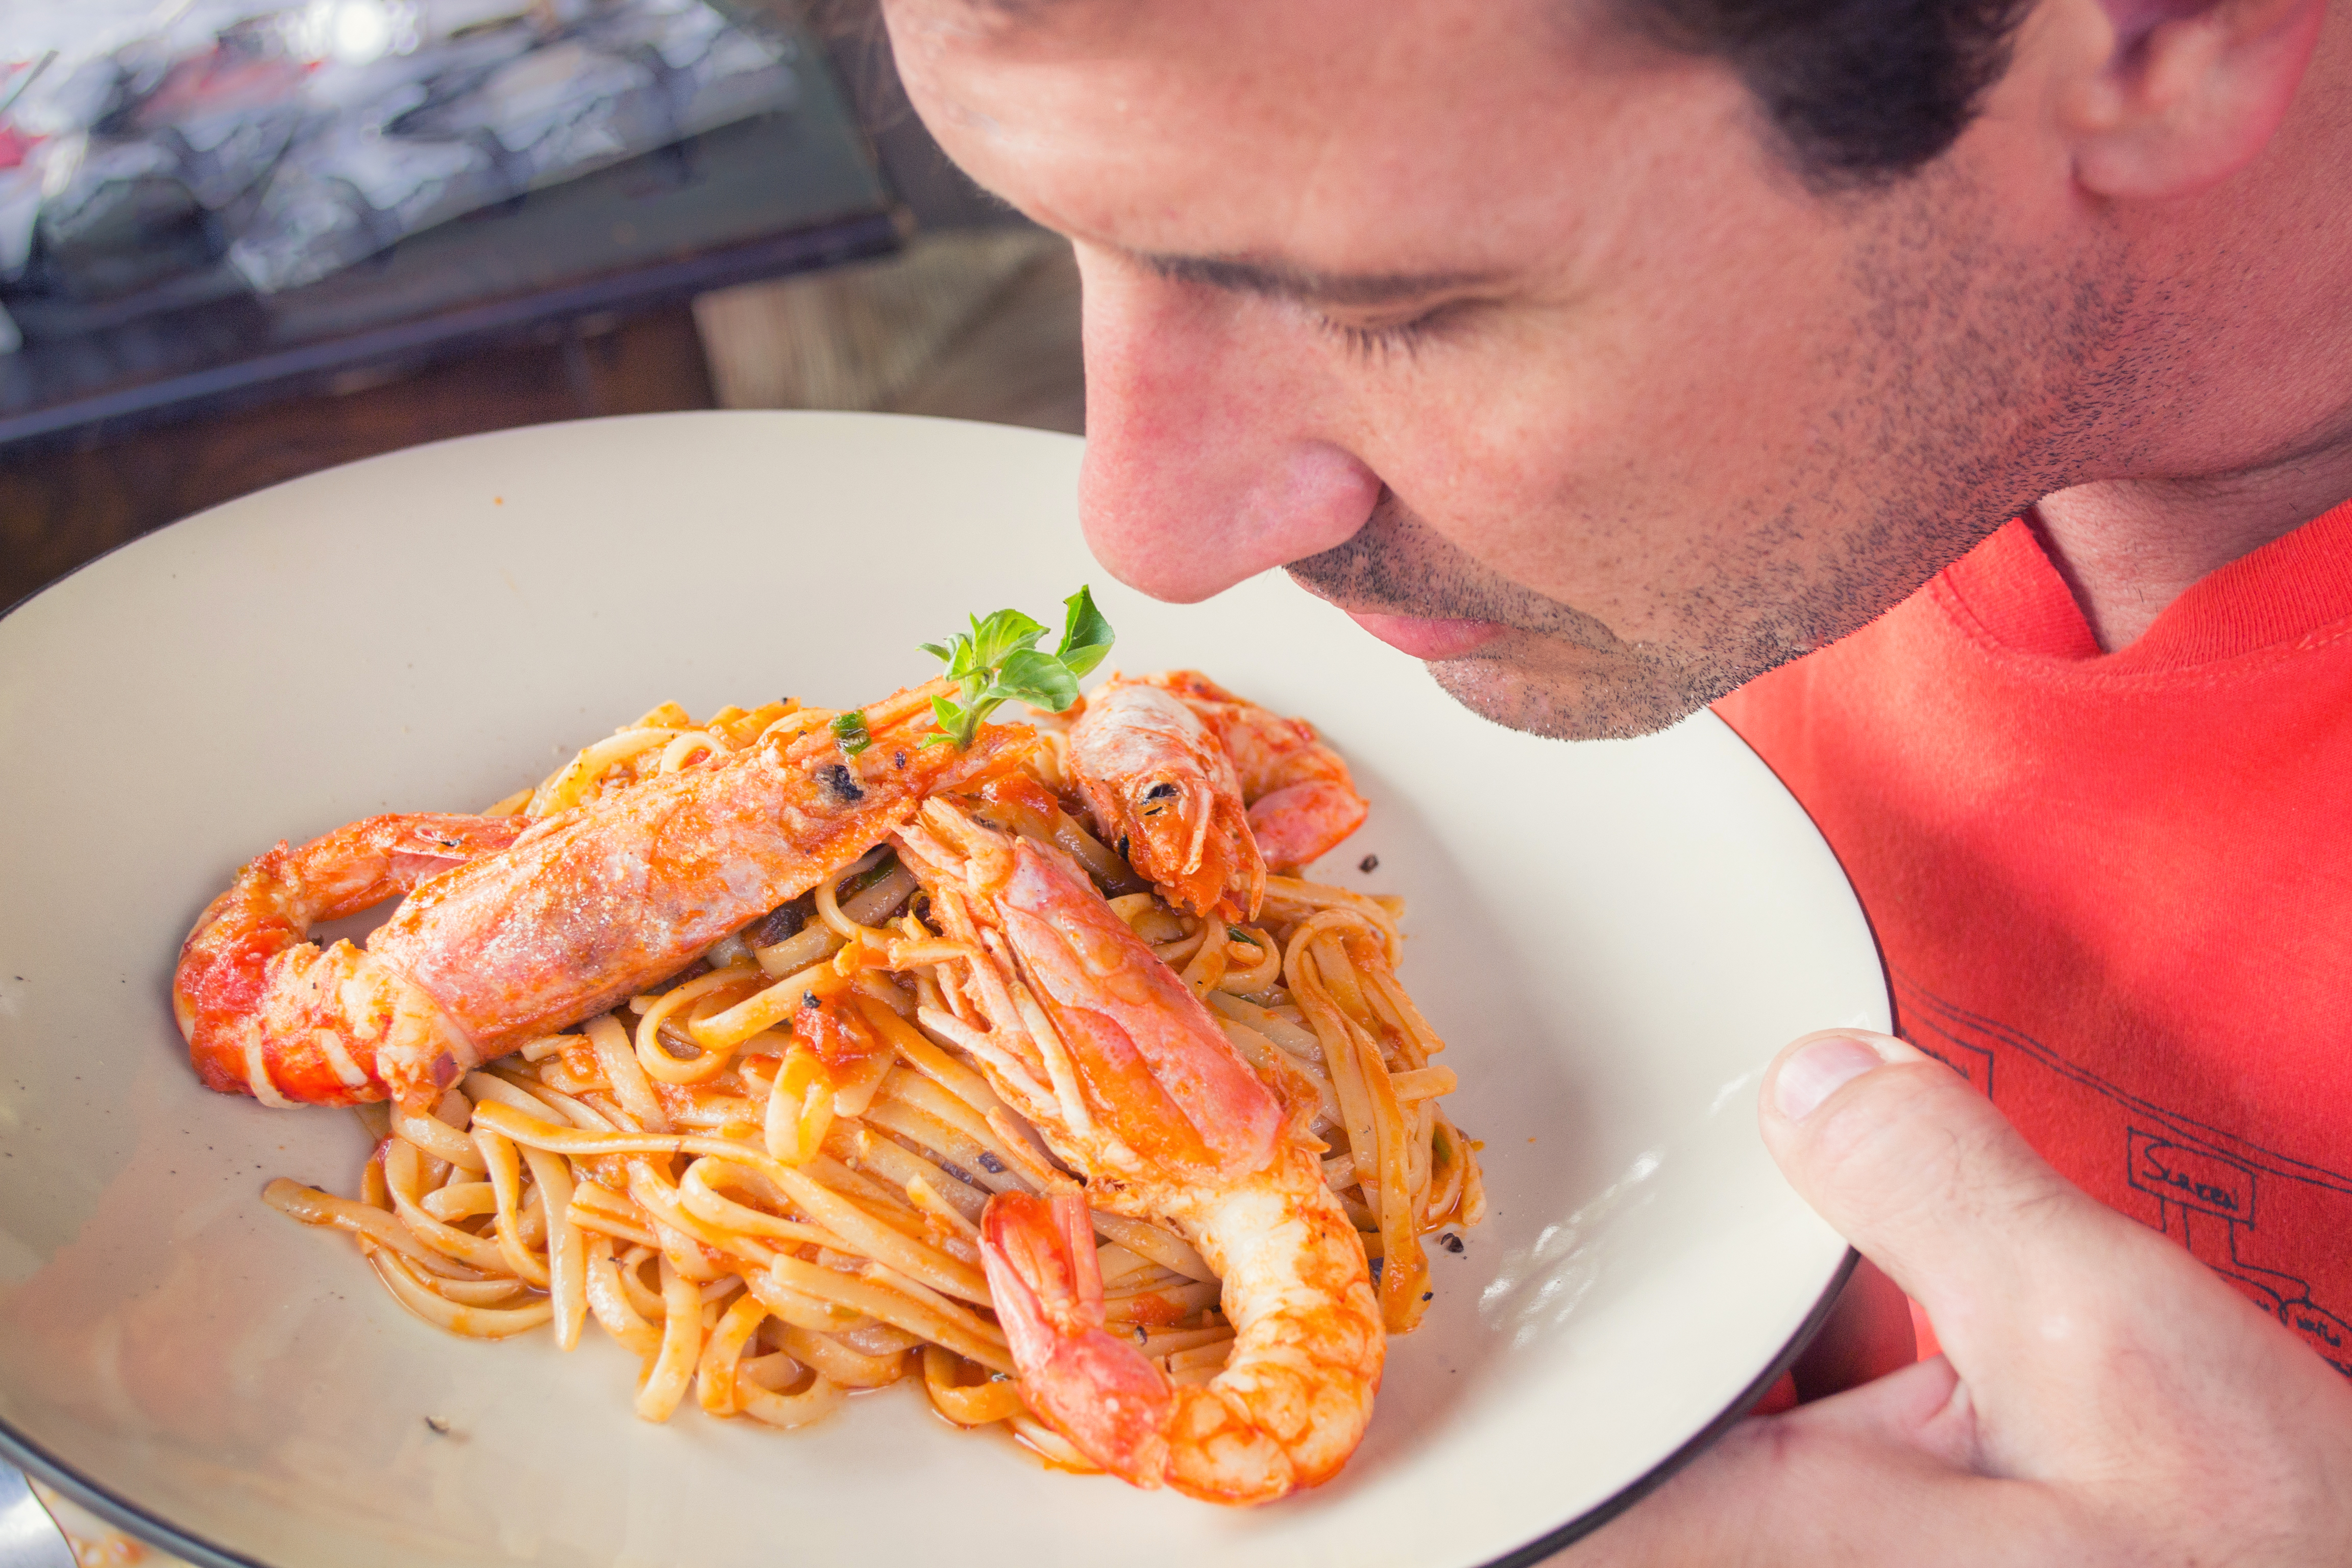
dish, meal, food, seafood, recipe, lunch, cuisine, spaghetti, italian food, animal source foods, european food